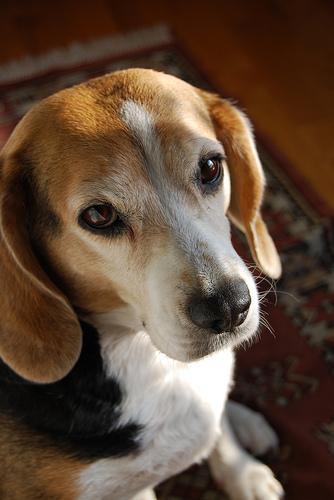
beagle